Midway City, California

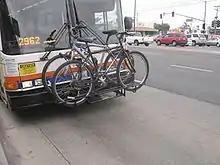
A transit bus's bike rack in use at a Midway City bus stop.

For its water needs, Midway City is divided into four areas, each of which receive water from one of the following four sources: (1) South Midway City Mutual Water Company, Inc. ("South Midway"), (2) Eastside Water Association, Inc. ("Eastside"), and (3) Midway City Water Company ("Midway"), which are three water mutuals formed in the 1930s to supply domestic water from underground water wells to residents, and (4) Westminster Water Department. The three wells are operated and funded by local residents and work via hydro pneumatic pumps drawing 300 to 750 gallons per minute of water above ground to onsite water tanks at three separate locations: 8301 Madison Ave, 14731 Jackson St, and 14582 Hunter Lane. The water is distributed through four inch underground steel pipe and six inch (C900) plastic pipe. The water provided by the Eastside Water Association to 300 Midway City homeowners is award-winning water. The water is a flat rate fee in the area that are serviced by the three wells.